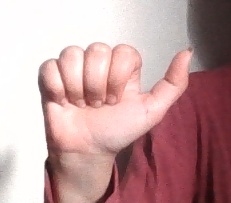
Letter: dhad